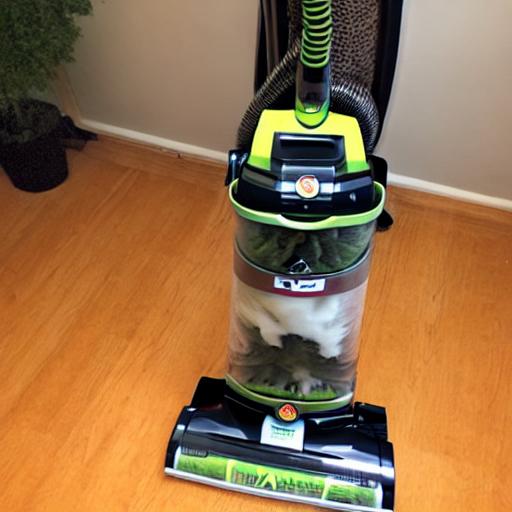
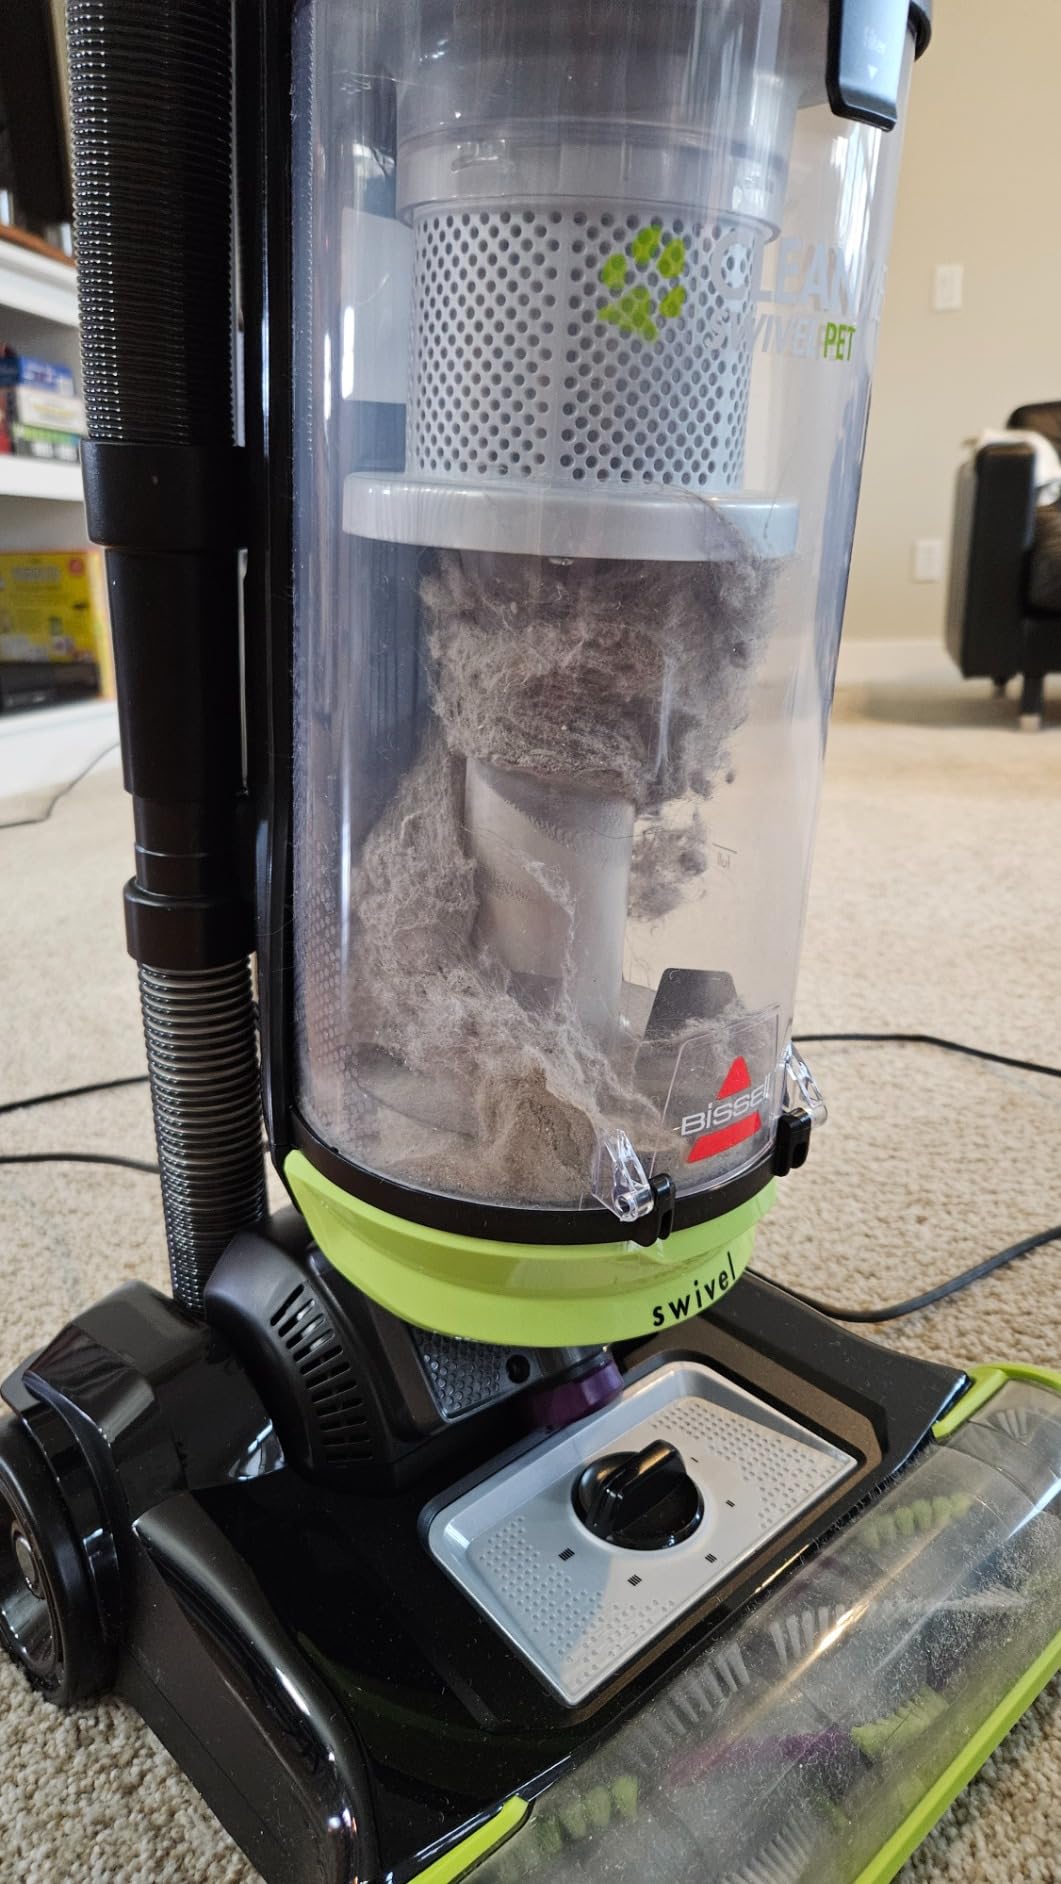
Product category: items_vacuum
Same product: no